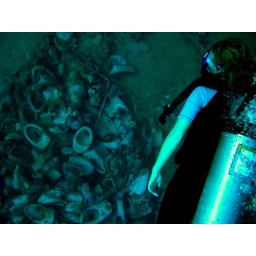
Beth over bogs, the wrecked ship Yolanda dropped it's load of toilets before slipping into deeper water